Animal domestication and management in the Philippines

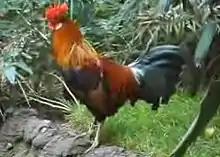
Red Junglefowl

At Nagasbaran site no domestic chicken ("Gallus gallus") were found. They are deemed to be a rare occurrence in the Neolithic and Metal Age records. However, their introduction route to Oceania is still unknown. As more studies are conducted starting to realize the origins of domestic chickens can be seen everywhere. If chickens are seen it is most likely that they hold an economic importance, as well as being used in cockfights.